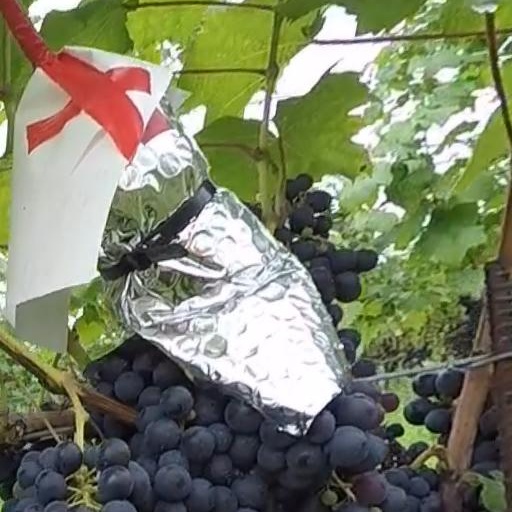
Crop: grape